Baby Burlesks

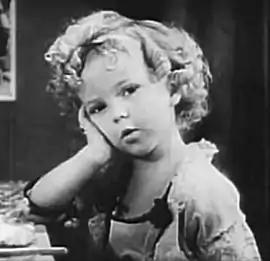
Shirley Temple in "Glad Rags to Riches"

All eight films in the "Baby Burlesks" series were produced by Jack Hays and directed by Charles Lamont, except the first, "Runt Page", which was directed by Ray Nazarro. As a star, Temple, received $10 a day. In 2009, all eight films were available on videocassette and DVD.